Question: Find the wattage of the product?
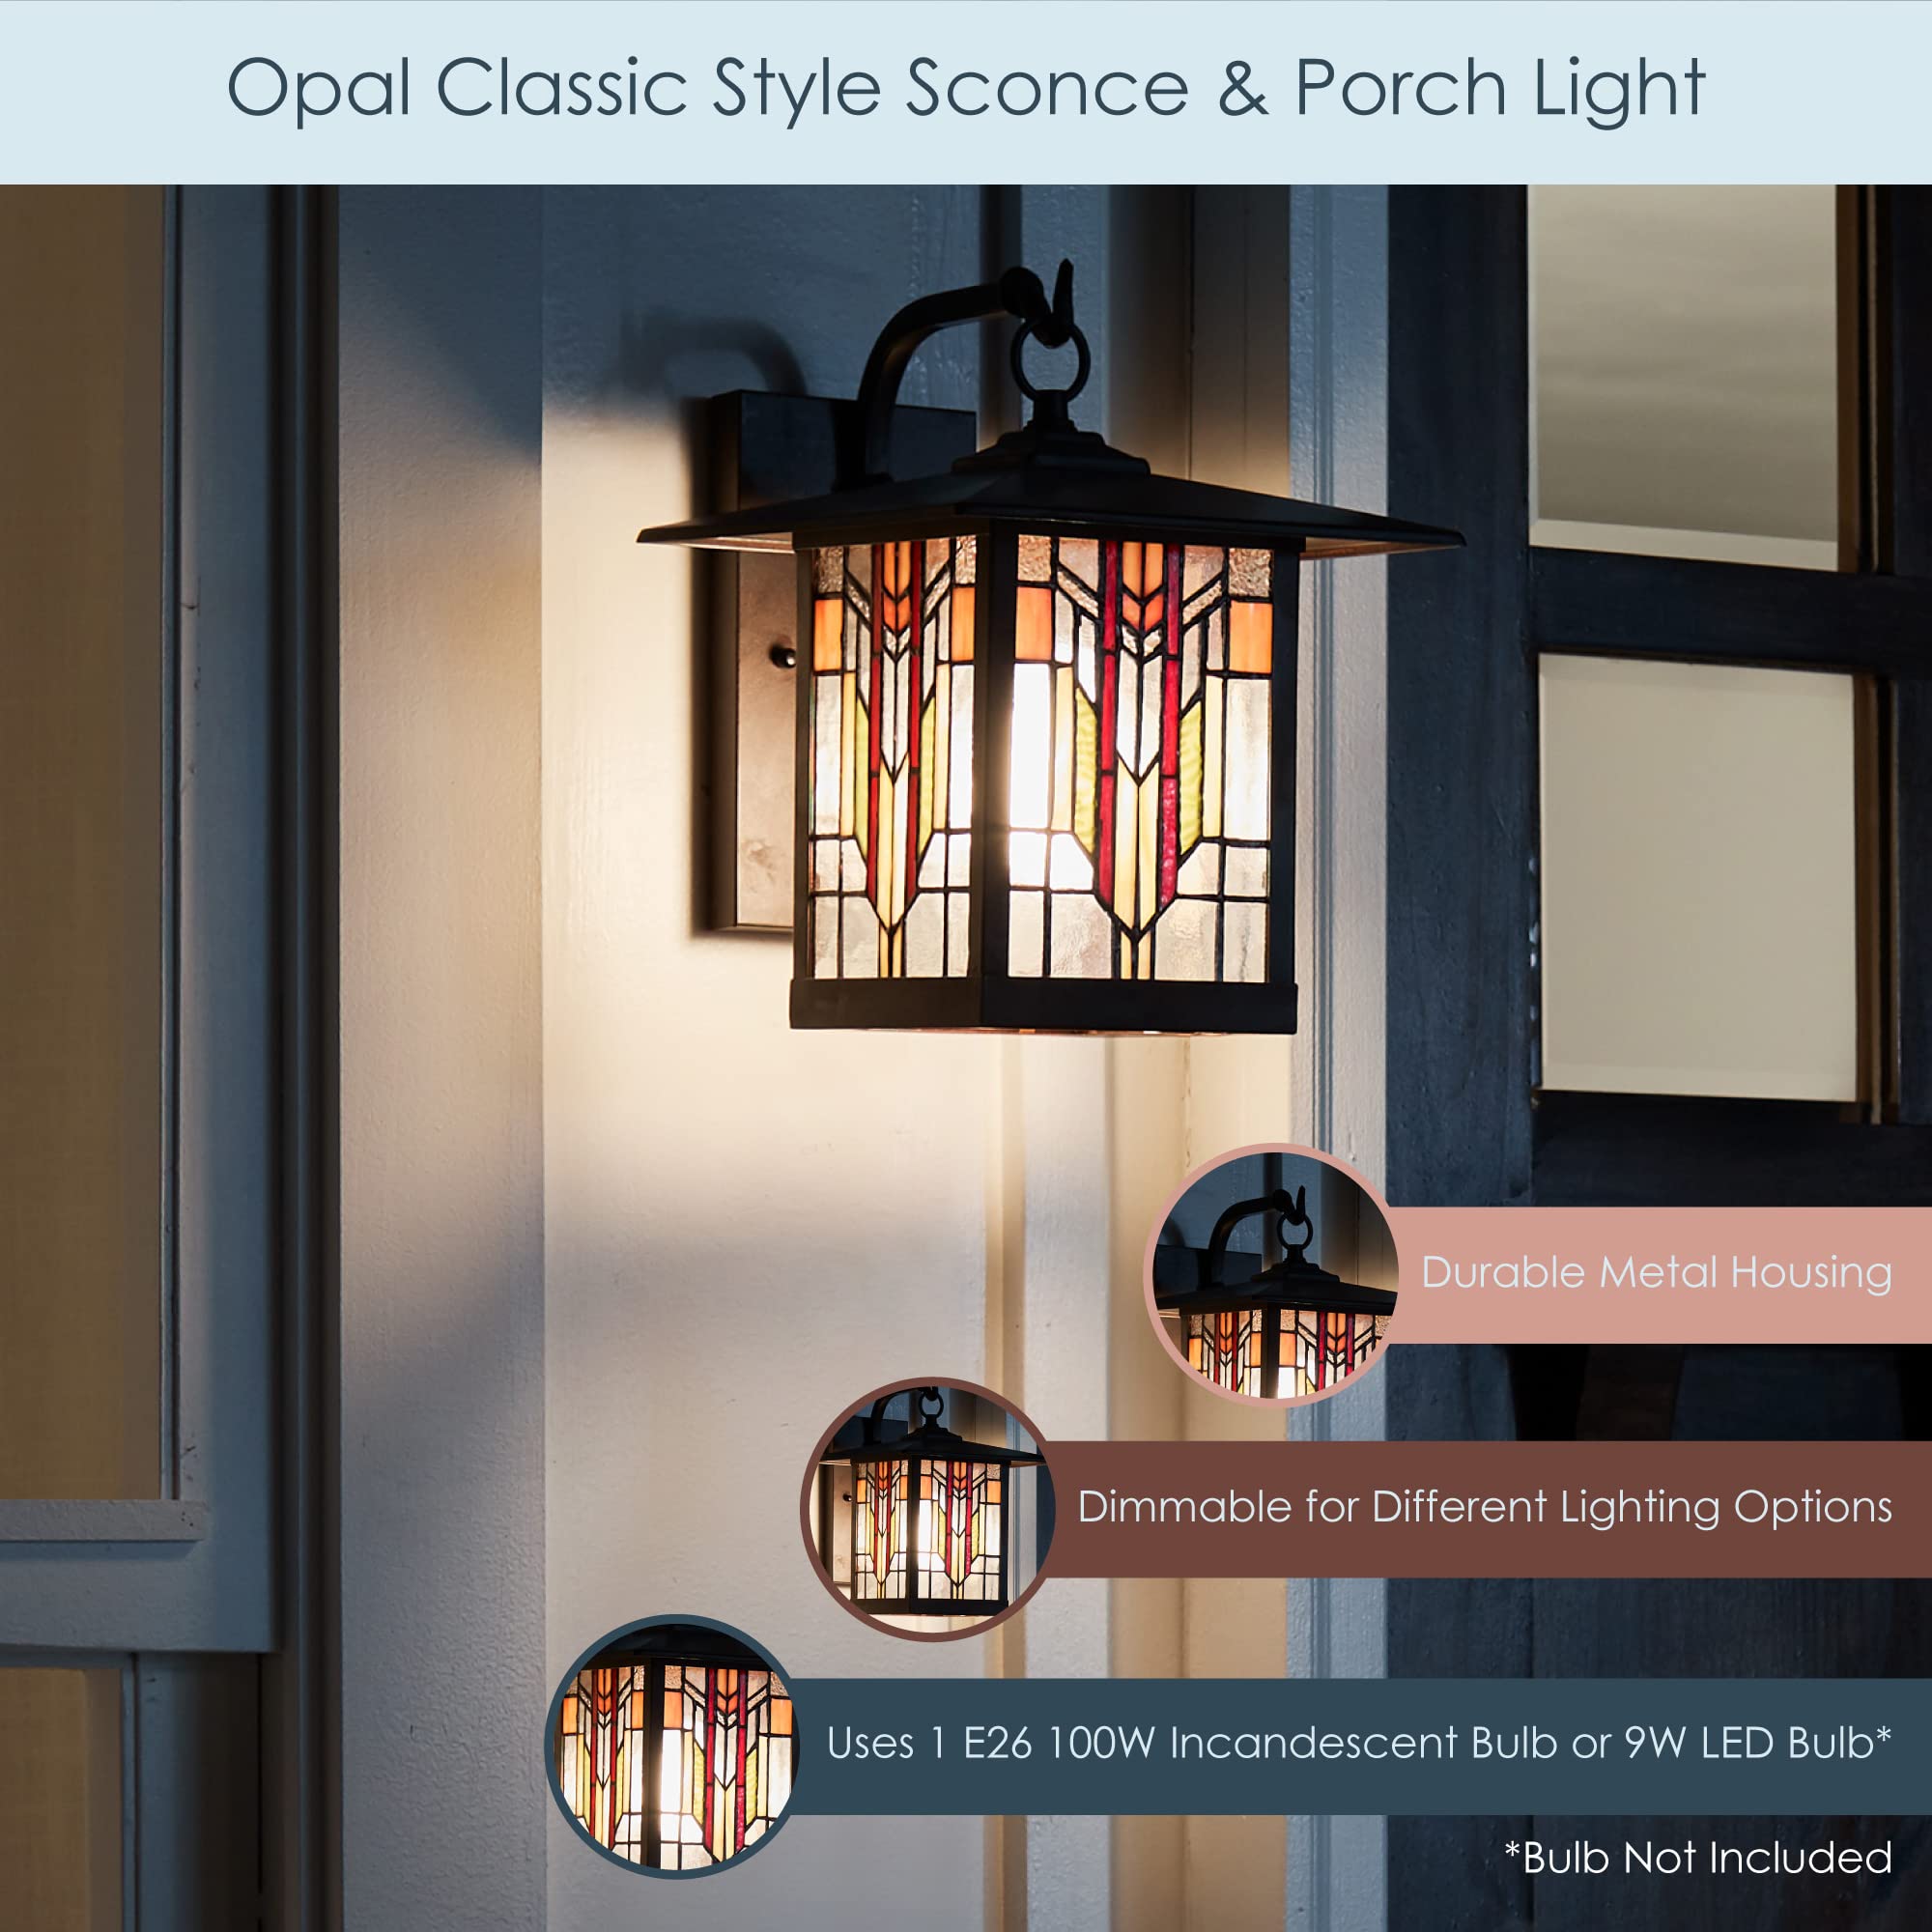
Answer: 9.0 watt